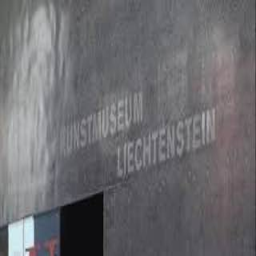
Kunstmuseum Liechtenstein